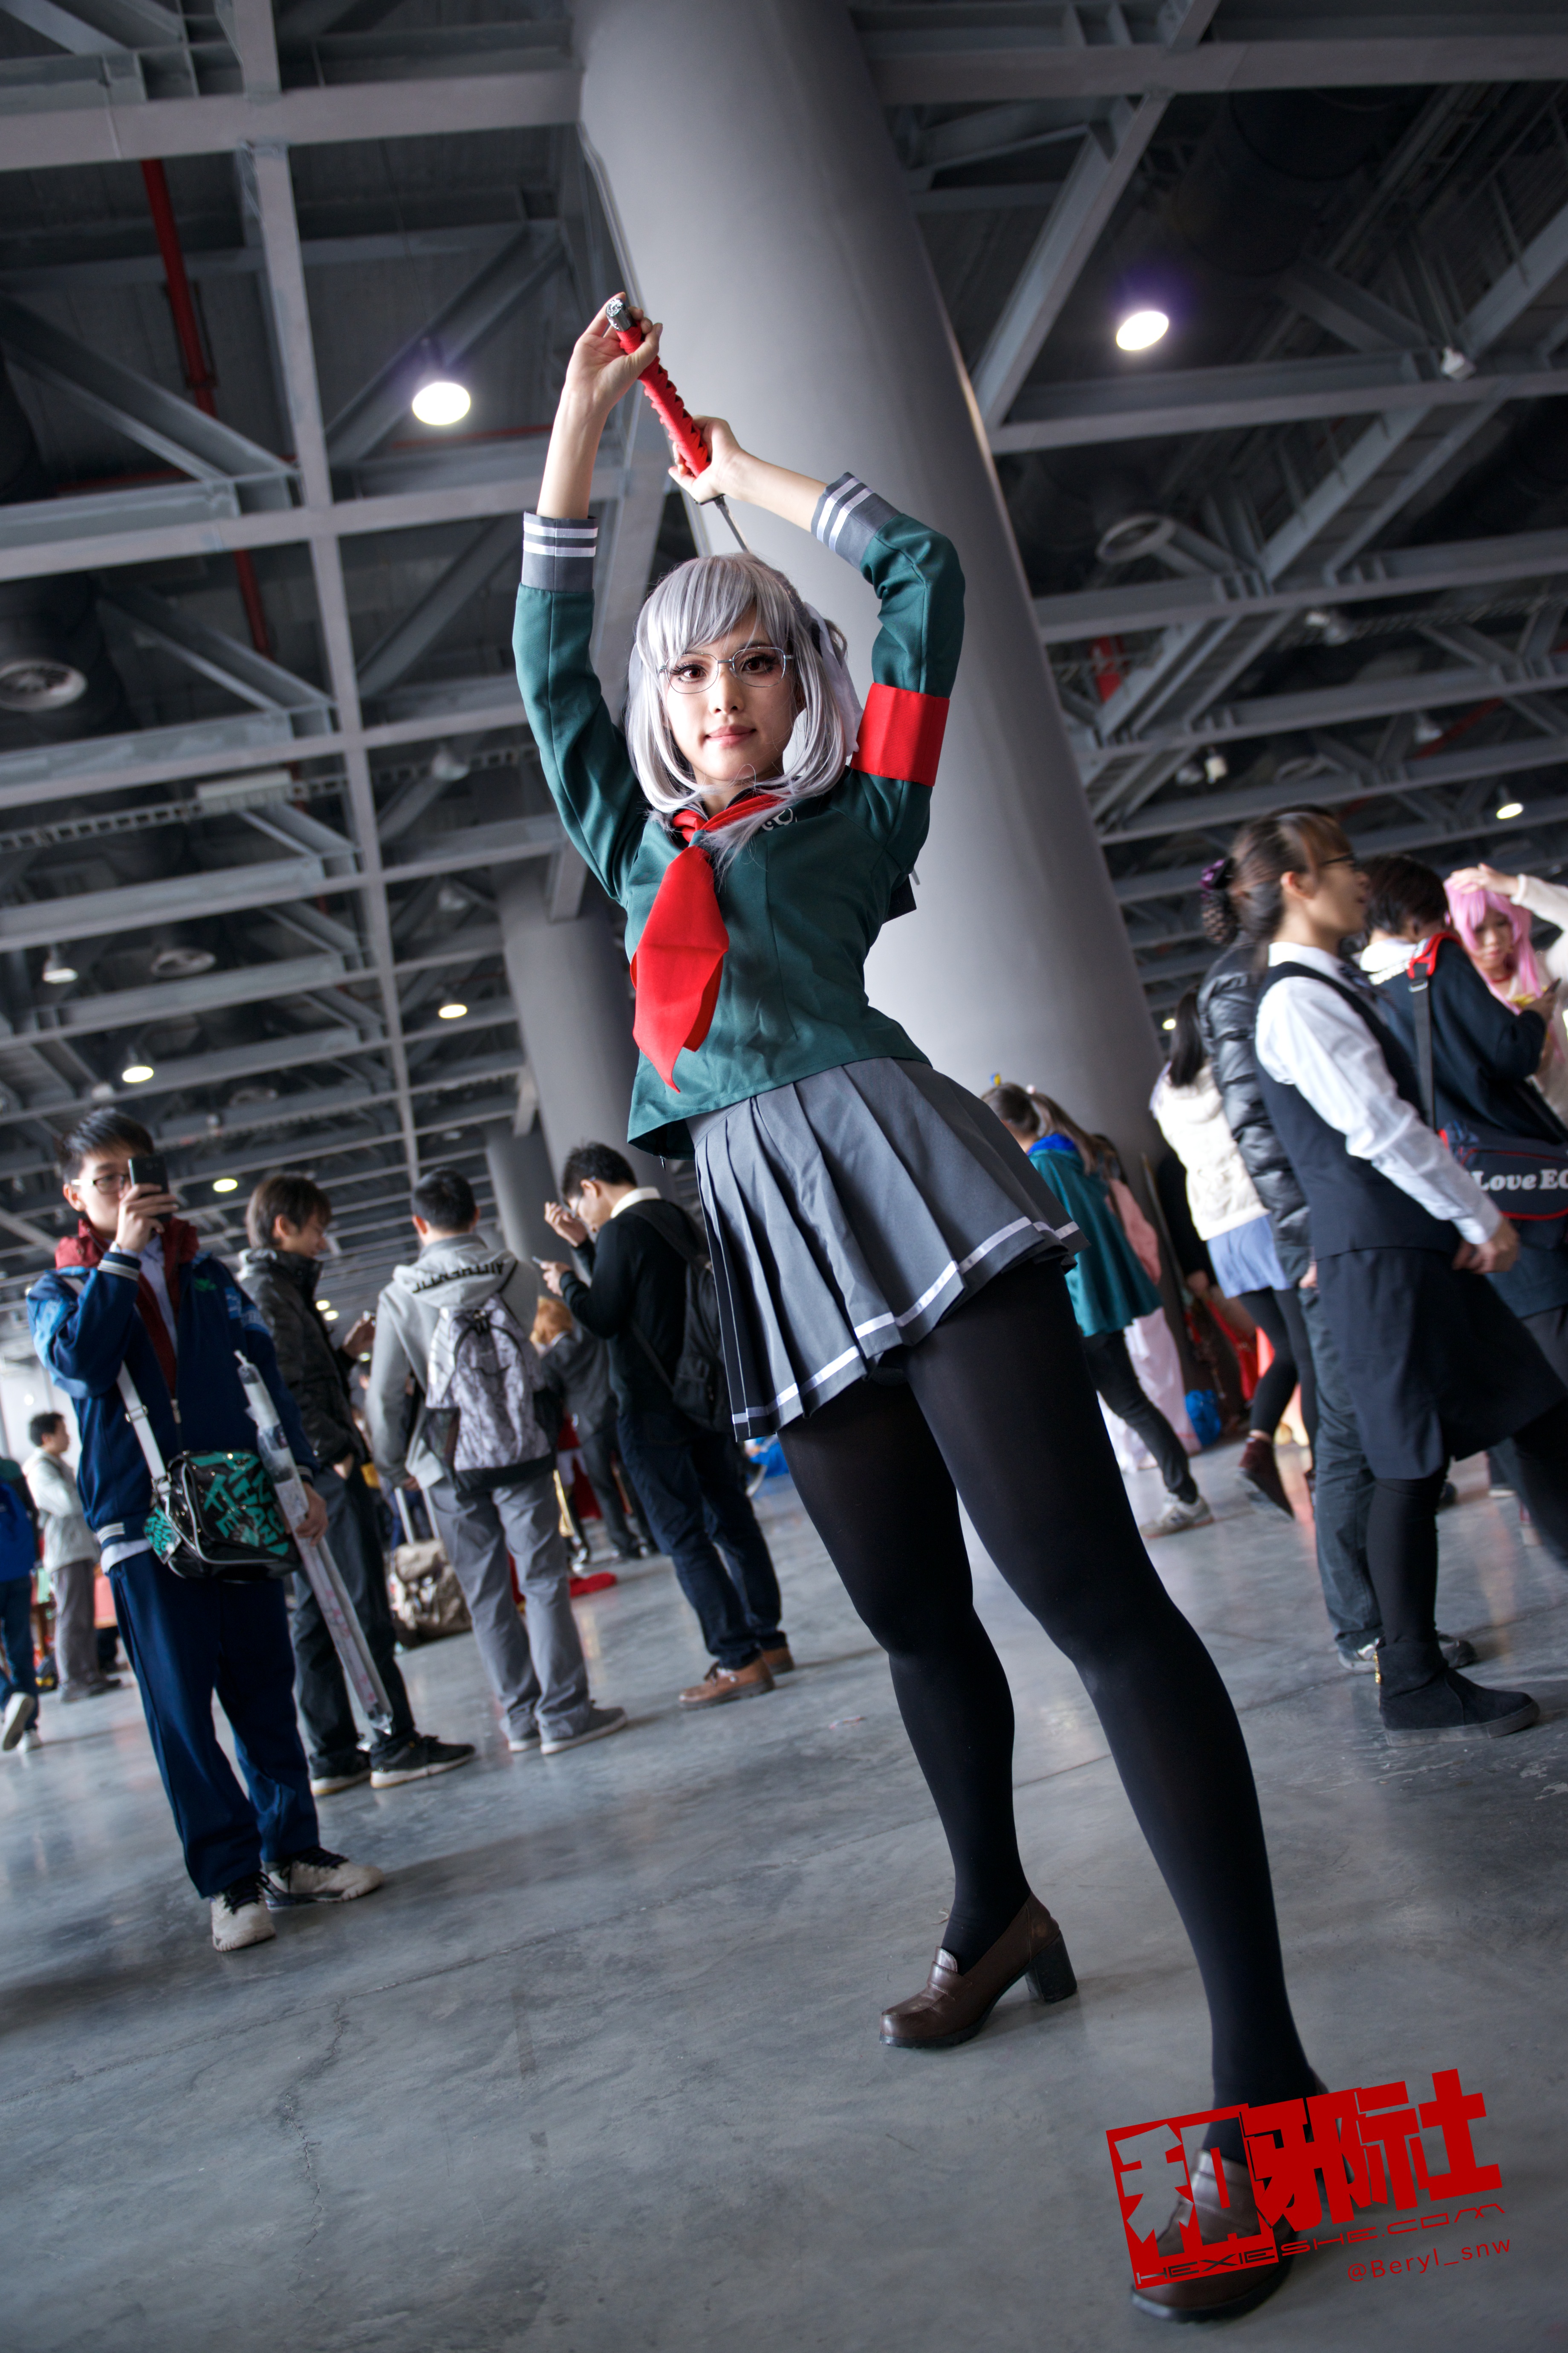
girl, play, cute, portrait, nikon, clothing, cosplay, girls, japanese, f28, 2470, costume, d800e, anime, comic, comiccon, convention